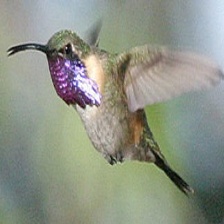
Species: LUCIFER HUMMINGBIRD
Scientific name: CALOTHORAX LUCIFER
ImageNet parent category: hummingbird